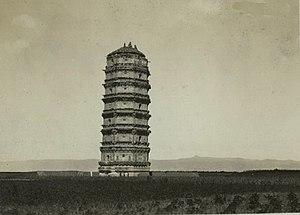
La pagode Wanbu-Huayanjing ou resp. « la pagode des dix mille volumes du Avatamsaka Sutra » est communément appelée la pagode blanche car elle est peinte en blanc. C'est une pagode bouddhiste située dans la ville de Hohhot en Mongolie-Intérieure en République populaire de Chine. Aujourd'hui, elle ne contient plus de textes bouddhiques.